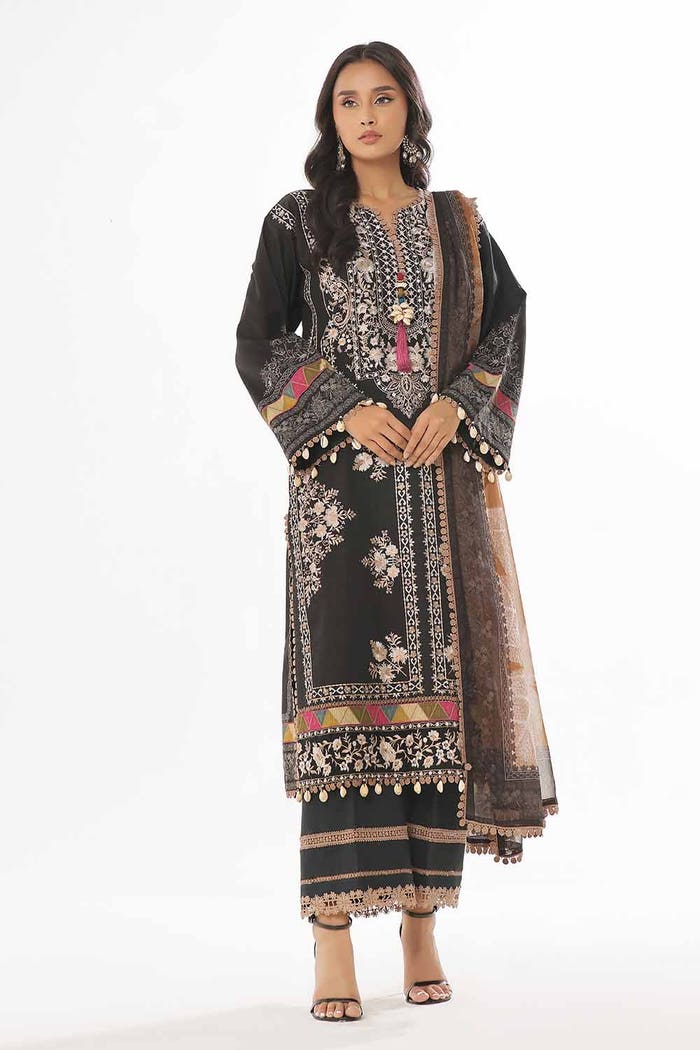
black multi embroidered chiffon suit